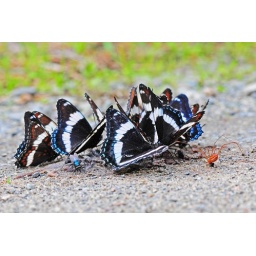
butterflies (and guests) in the road